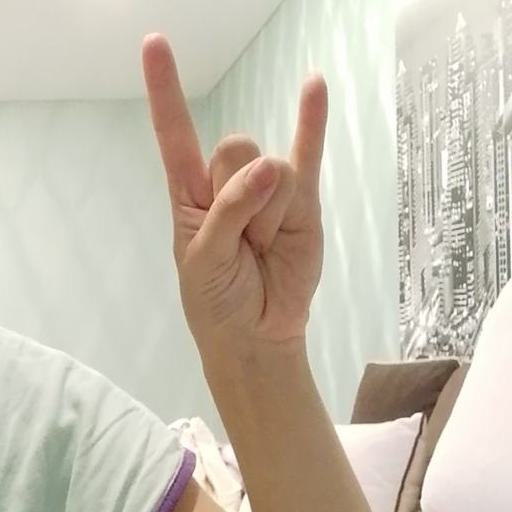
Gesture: rock